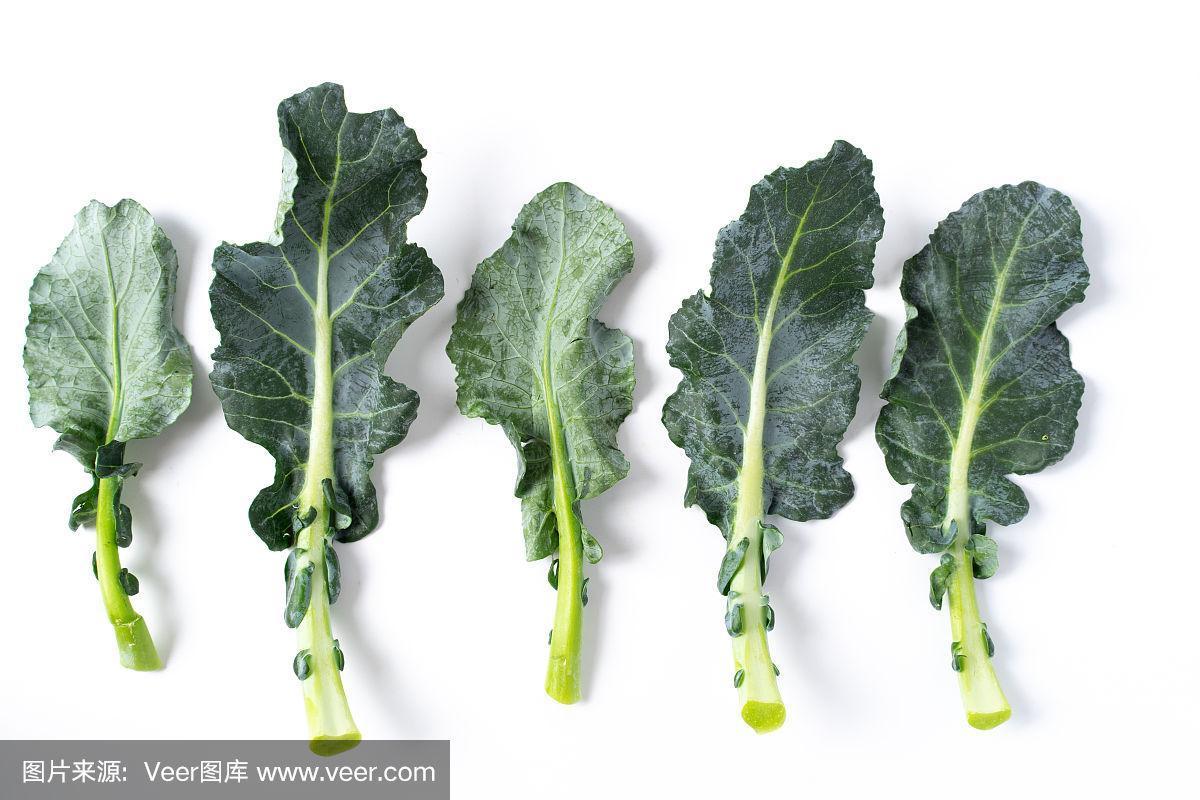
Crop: unknown
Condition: cauliflower